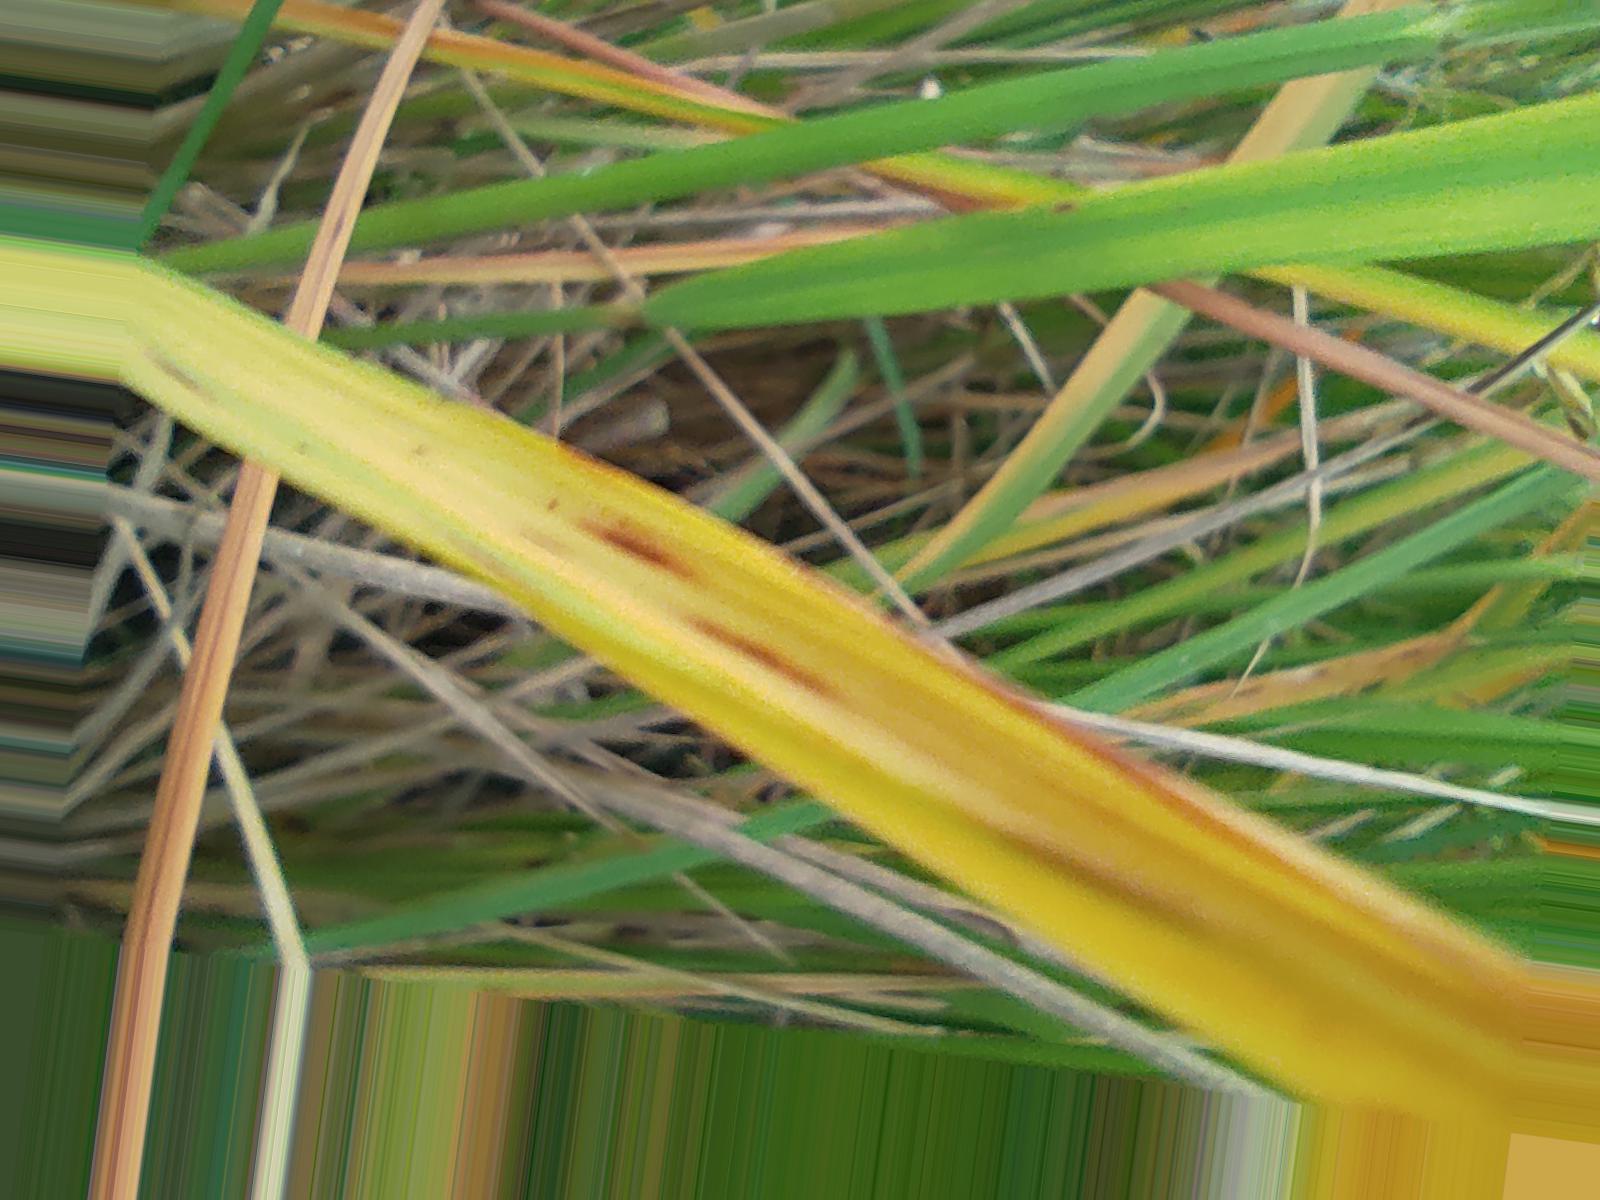
Nhãn: Bệnh Gạch Nâu ( Narrow Brown Spot )